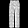
Label: Trouser